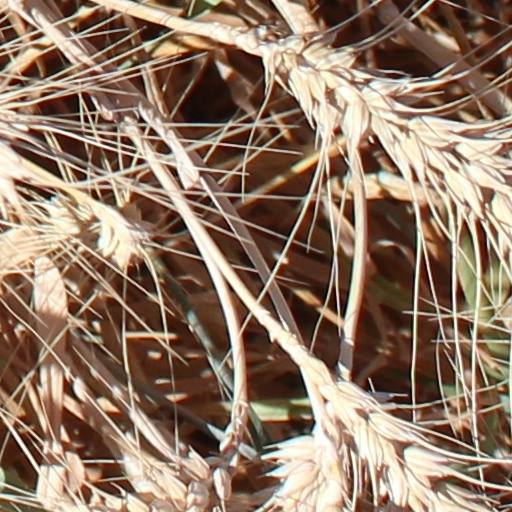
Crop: wheat